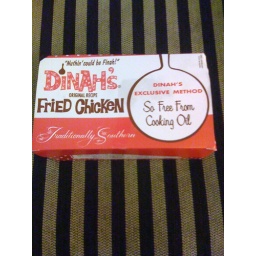
Cool box from some chicken place in Culver City